Aboriginal title in the United States

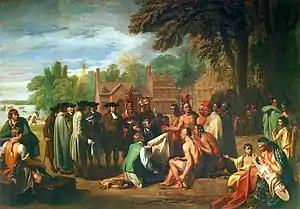
"Johnson v. McIntosh" opined that aboriginal title could be extinguished "either by purchase ...

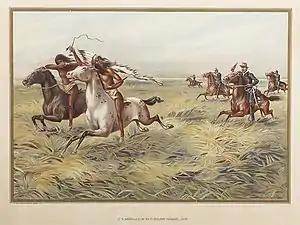
... or by conquest."

The modern test for extinguishment of aboriginal title was most thoroughly explained in "United States v. Santa Fe Pacific R. Co." (1941): extinguishment must come from Congress, or a part of the federal government properly delegated by Congress, and must satisfy a clear statement rule. The earliest and most widely acknowledged method of extinguishing aboriginal title was by treaty. Even fraud will not void the extinguishment of aboriginal title by the federal government (or by any actor, if the tribe waives the issue in the lower court). Some cases hold that an executive order may extinguish aboriginal title, although the dominant view is that the power lies with Congress.